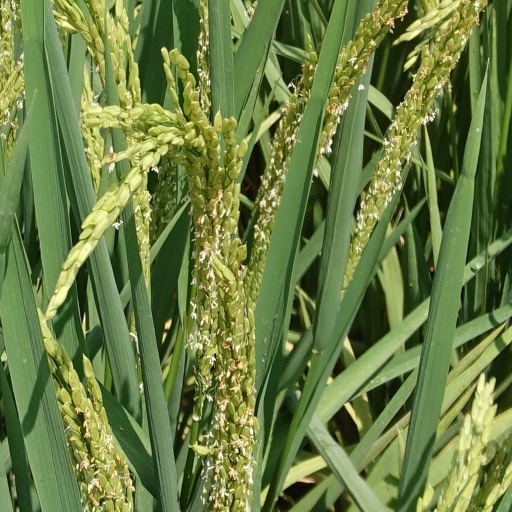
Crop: rice